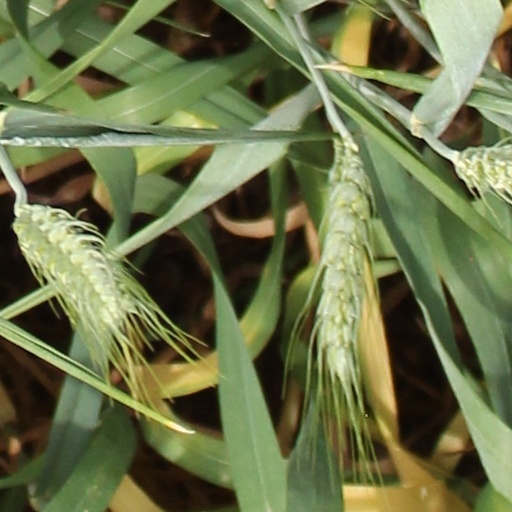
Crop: wheat